International Center of Photography

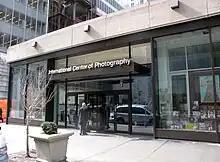
International Center of Photography at its previous location on 6th Avenue and 43rd Street

In 1999, the headquarters building at 1130 Fifth Avenue was sold. The expanded galleries at 1133 Avenue of the Americas at 43rd Street were designed by Gwathmey Siegel & Associates Architects for the display of photography and new media. The reopening in the fall of 2000 of the site, previously used as a photo gallery for Kodak, provided in one location the same amount of gallery space as the two previous sites combined and became the headquarters of ICP's public exhibitions programs, and also housed an expanded store and a café.